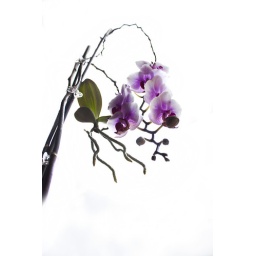
The flower in my window :-)